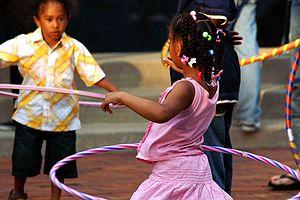
Le hula hoop est une pratique où l'on fait tourner un cerceau principalement autour de la taille par un déhanchement rythmé.